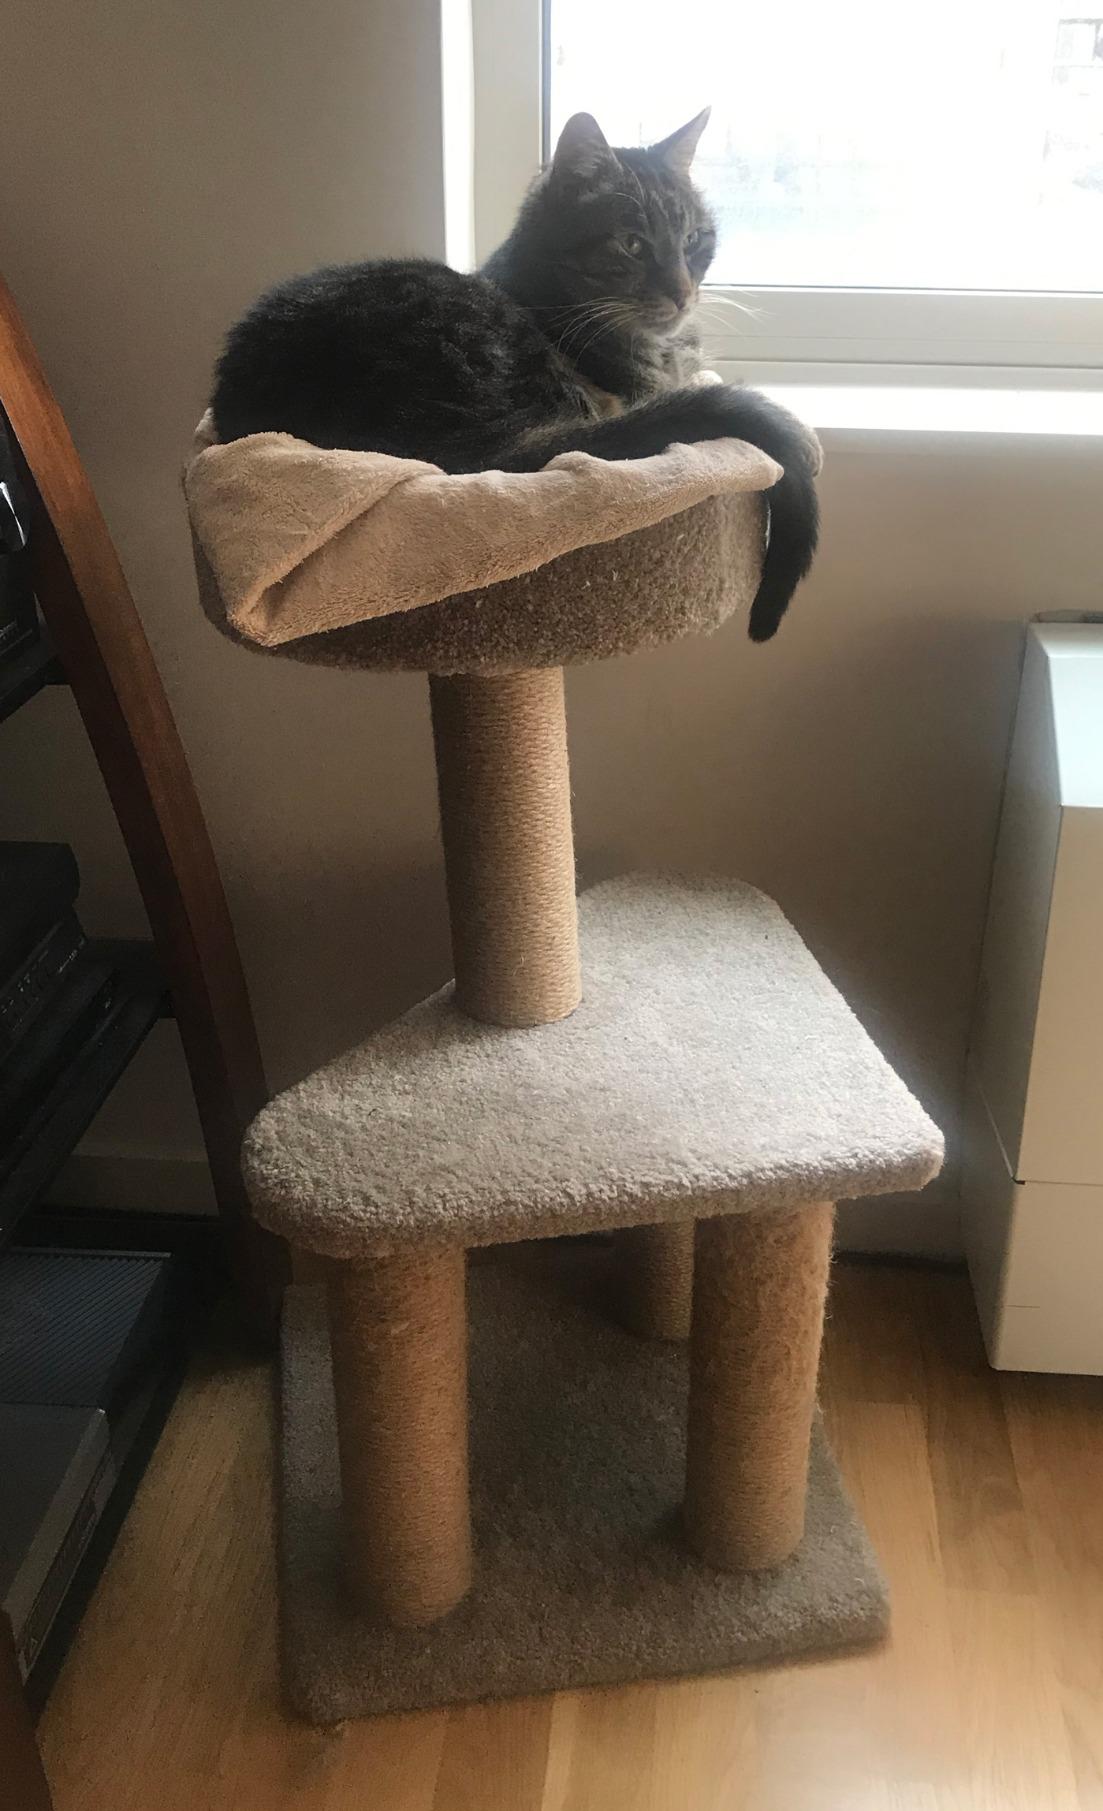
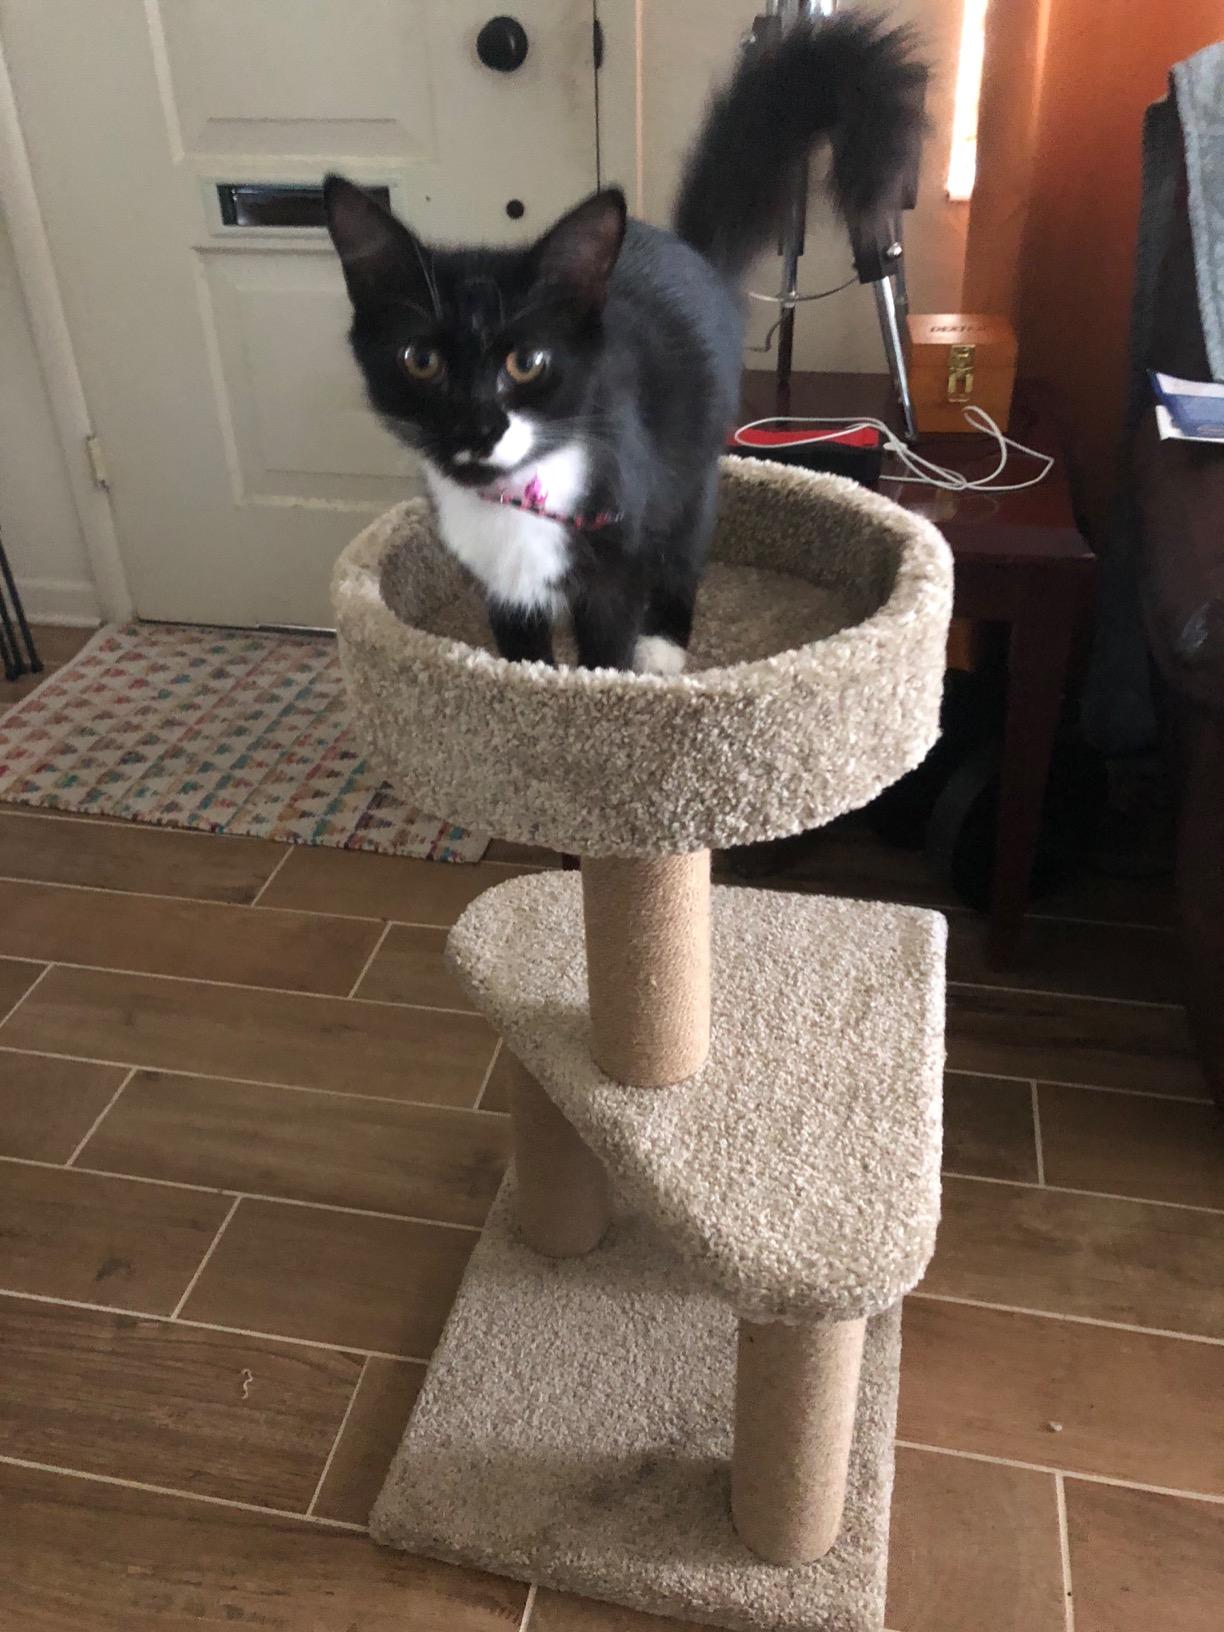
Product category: items_cat tree
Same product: yes